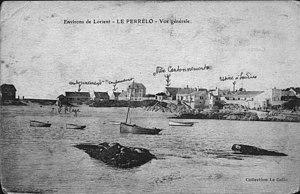
Le Pérello (Lomener) en 1916 (carte postale annotée par un soldat).
Ploemeur, également écrit Plœmeur, est une commune du département du Morbihan, dans la région Bretagne, en France. Historiquement, elle faisait partie du Pays vannetais et du Kemenet-Héboé.